Wiener Stadthalle

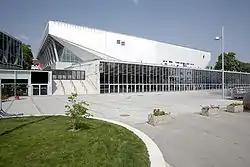
Exterior view of the main hall in 2008

Wiener Stadthalle (English: "Viennese City Hall") is a multi-purpose indoor arena and convention center located in the 15th district of Vienna, Austria. Austrian architect Roland Rainer designed the original halls which were constructed between 1953 and 1958, and later expanded in 1974, 1994 and 2006. The main hall, a multi-purpose venue, is Austria's largest indoor arena with a seating capacity of approximately 16,152 people.